Dionysades

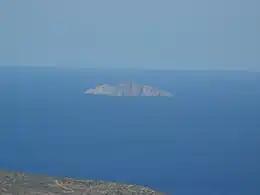
Paximada

"Gianysada" (also Γιαννισάδα - "Giannisada"; "Janisada") is the southernmost island of the Dionysades group.